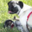
Label: dog